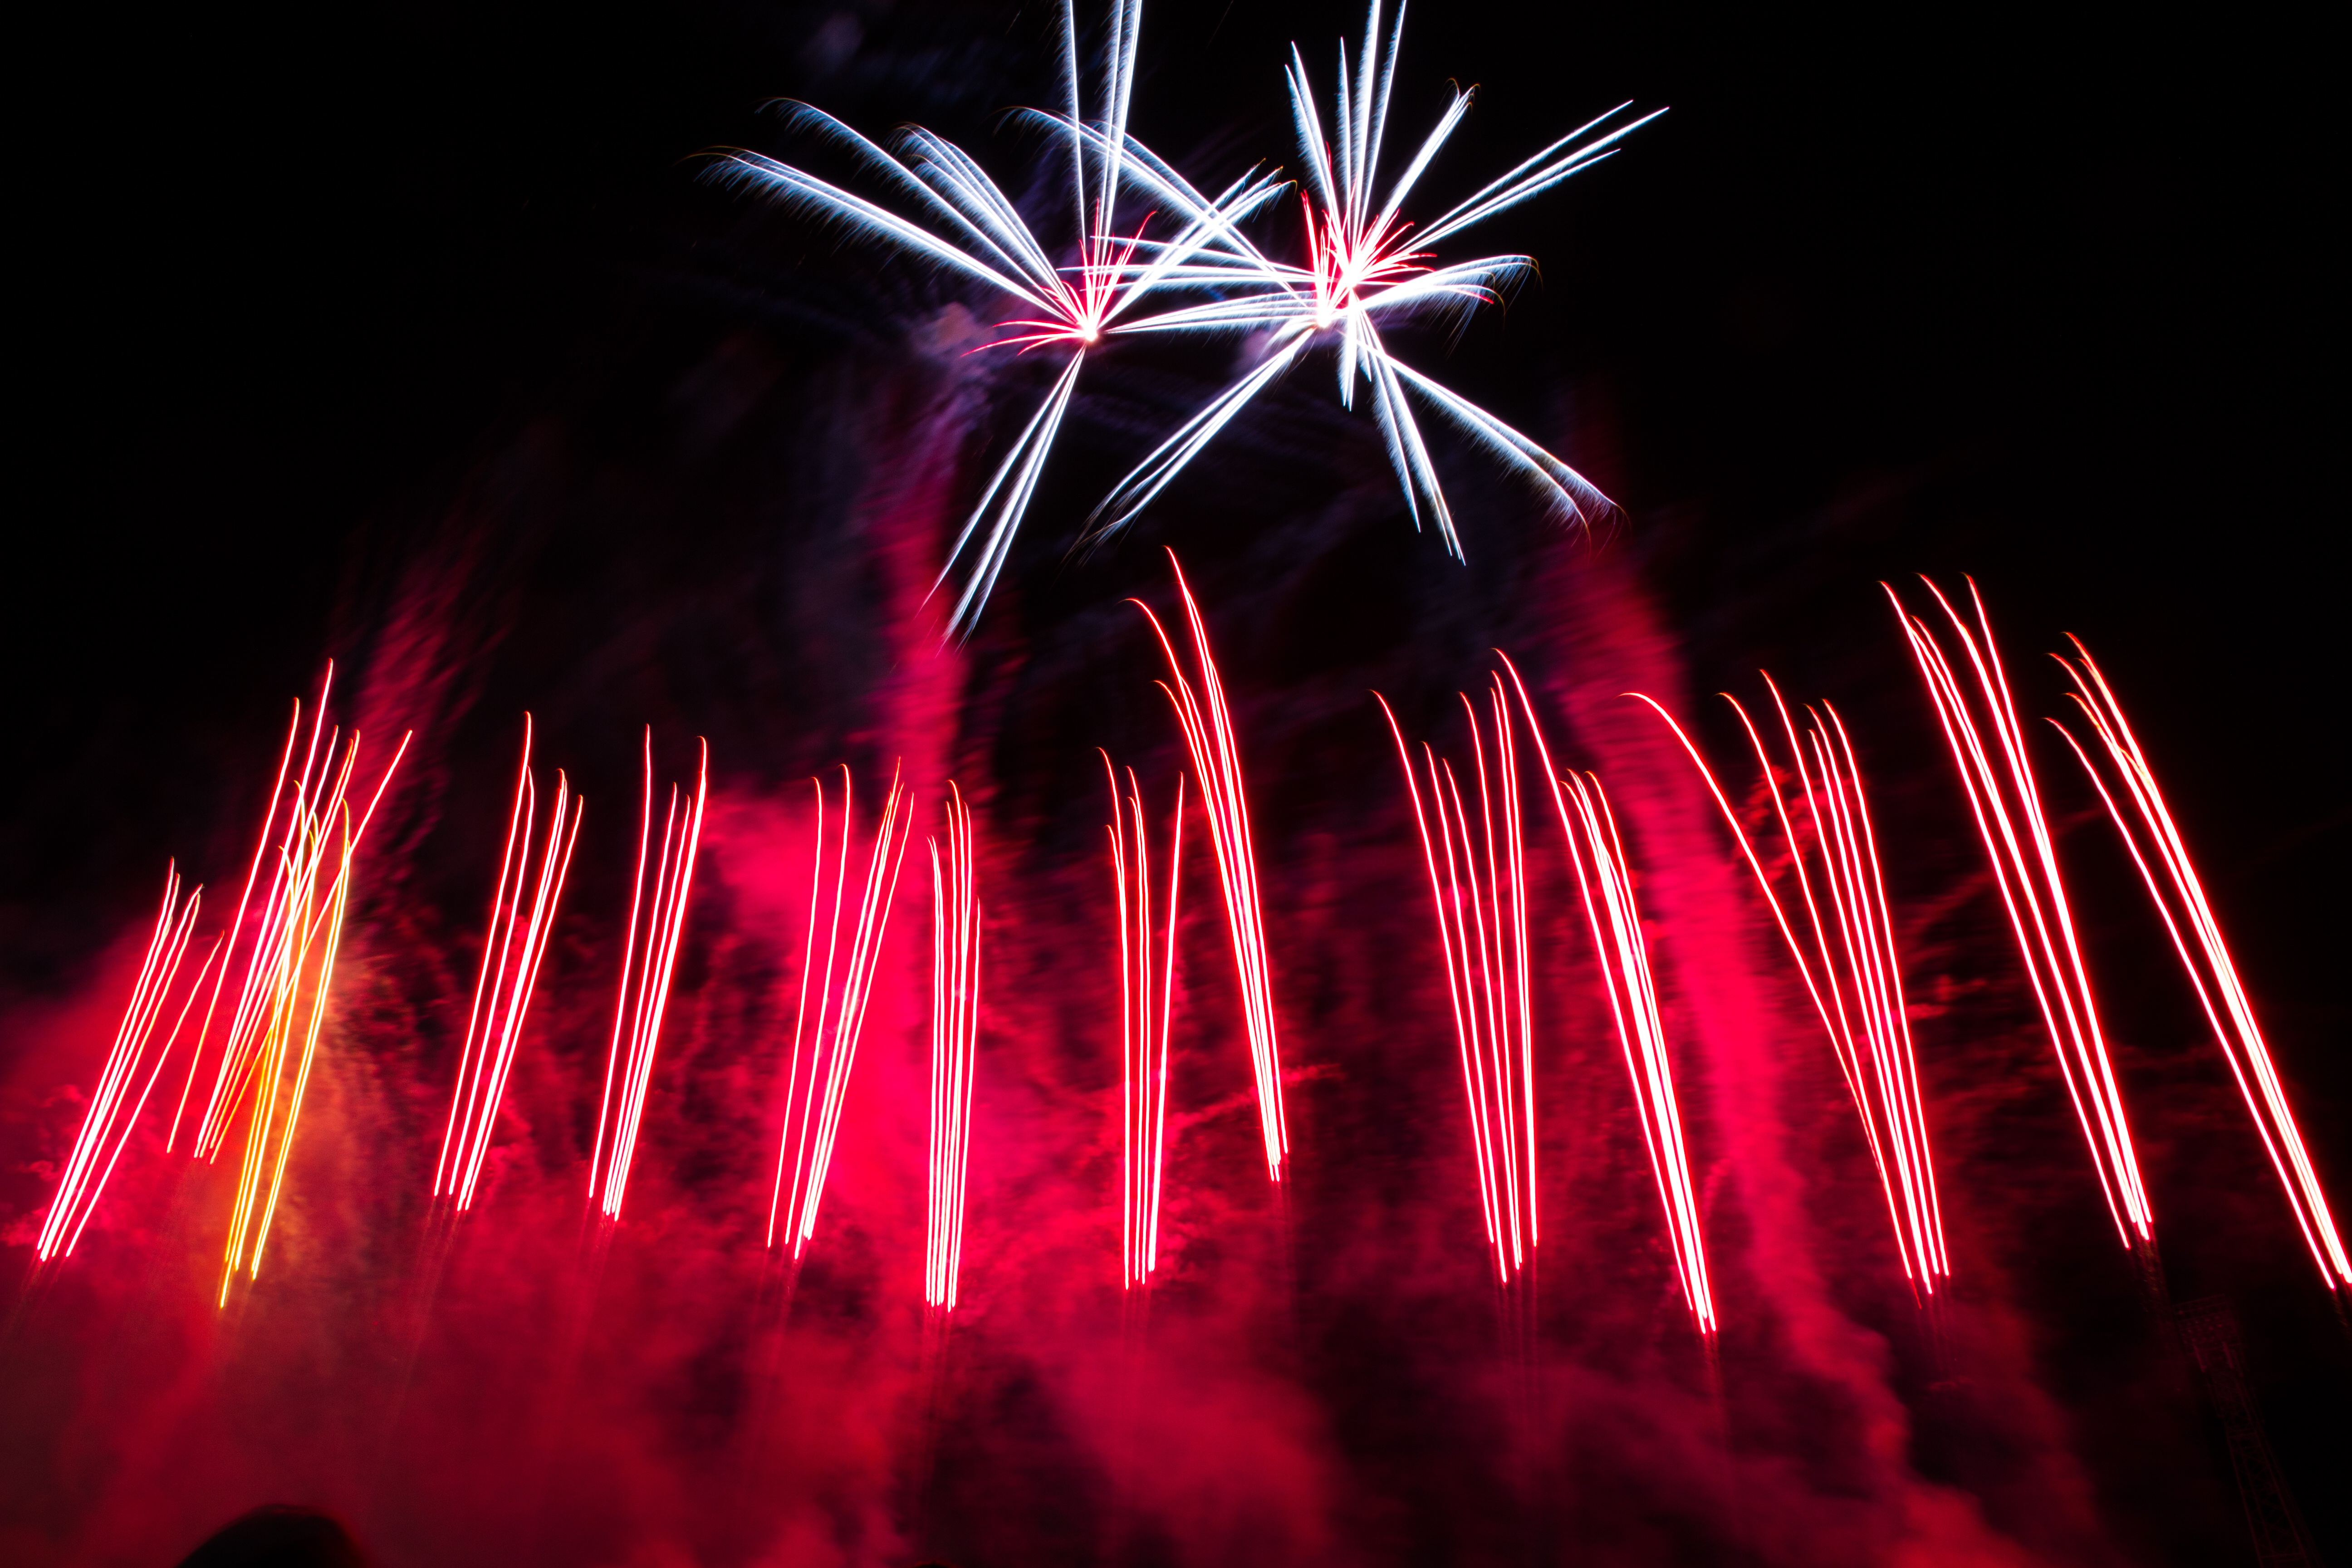
recreation, fireworks, event, outdoor recreation